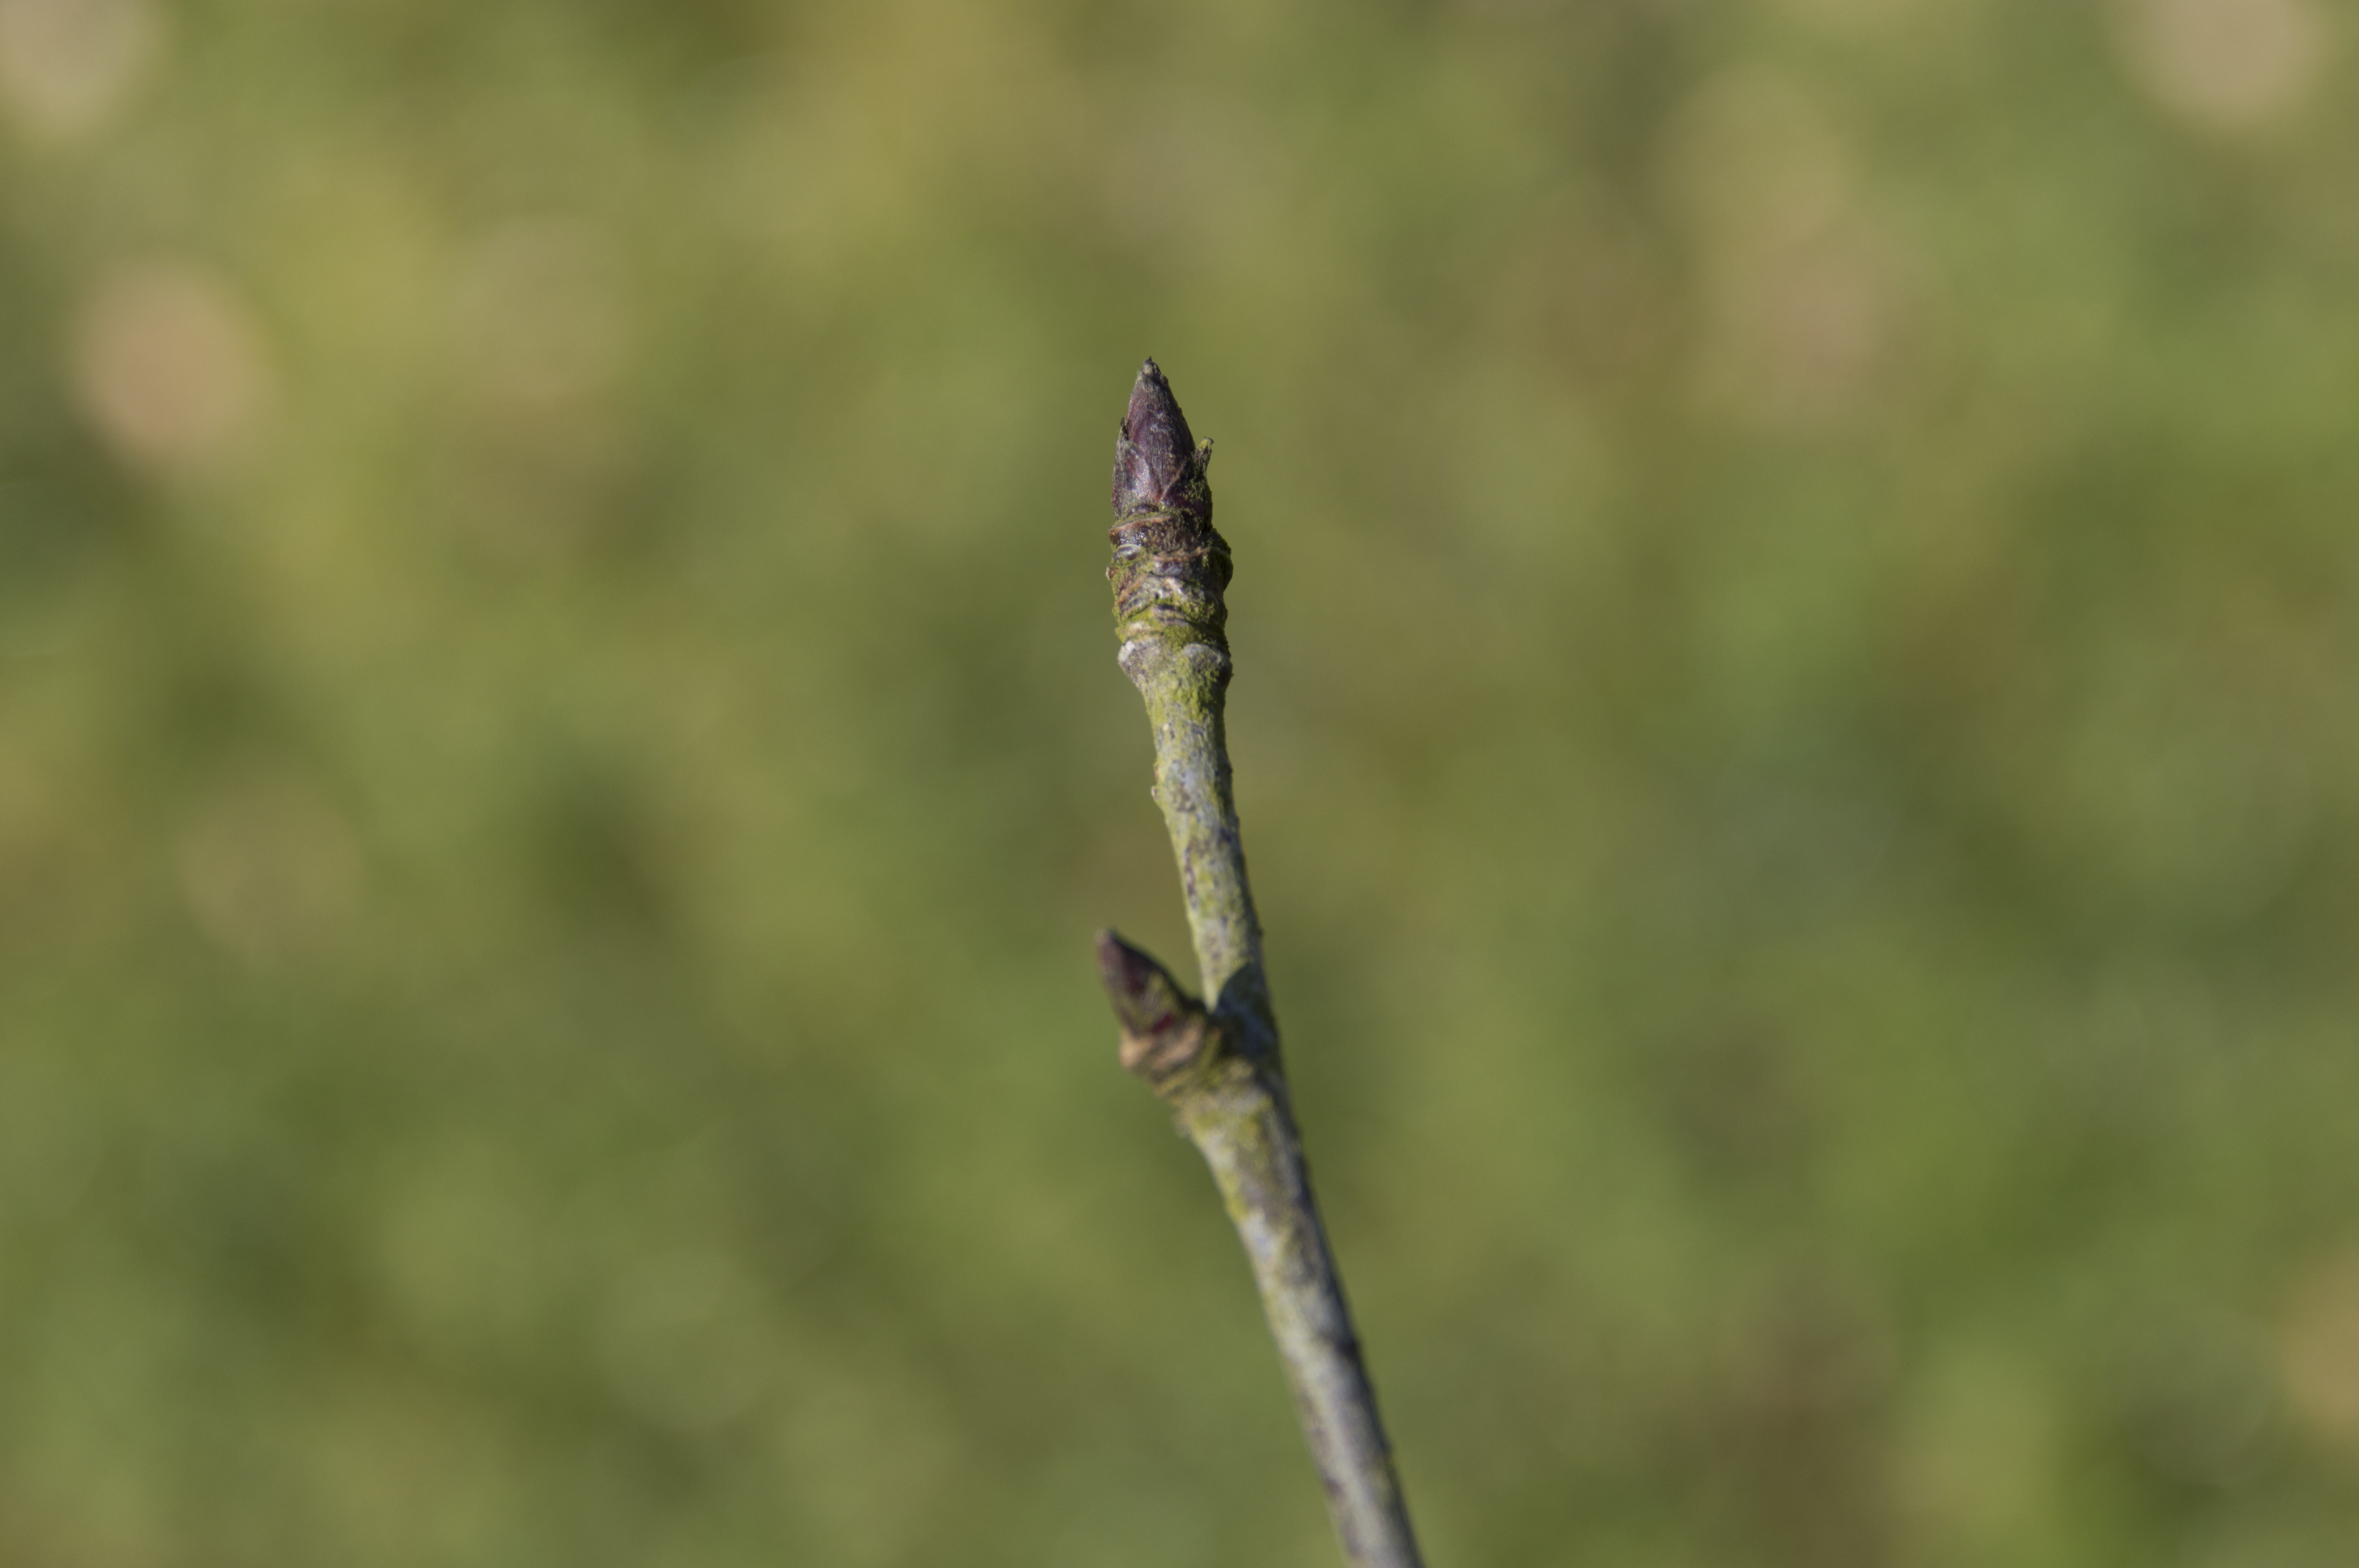
landscape, nature, grass, branch, growth, plant, leaf, flower, bloom, spring, green, insect, fauna, invertebrate, button, close up, macro photography, grass family, plant stem, thorns spines and prickles, dragonflies and damseflies